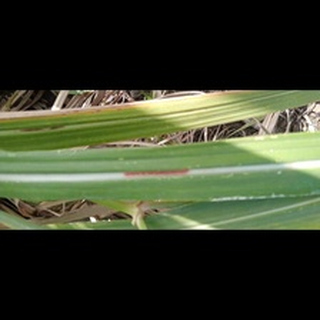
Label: sugarcane_red_rot